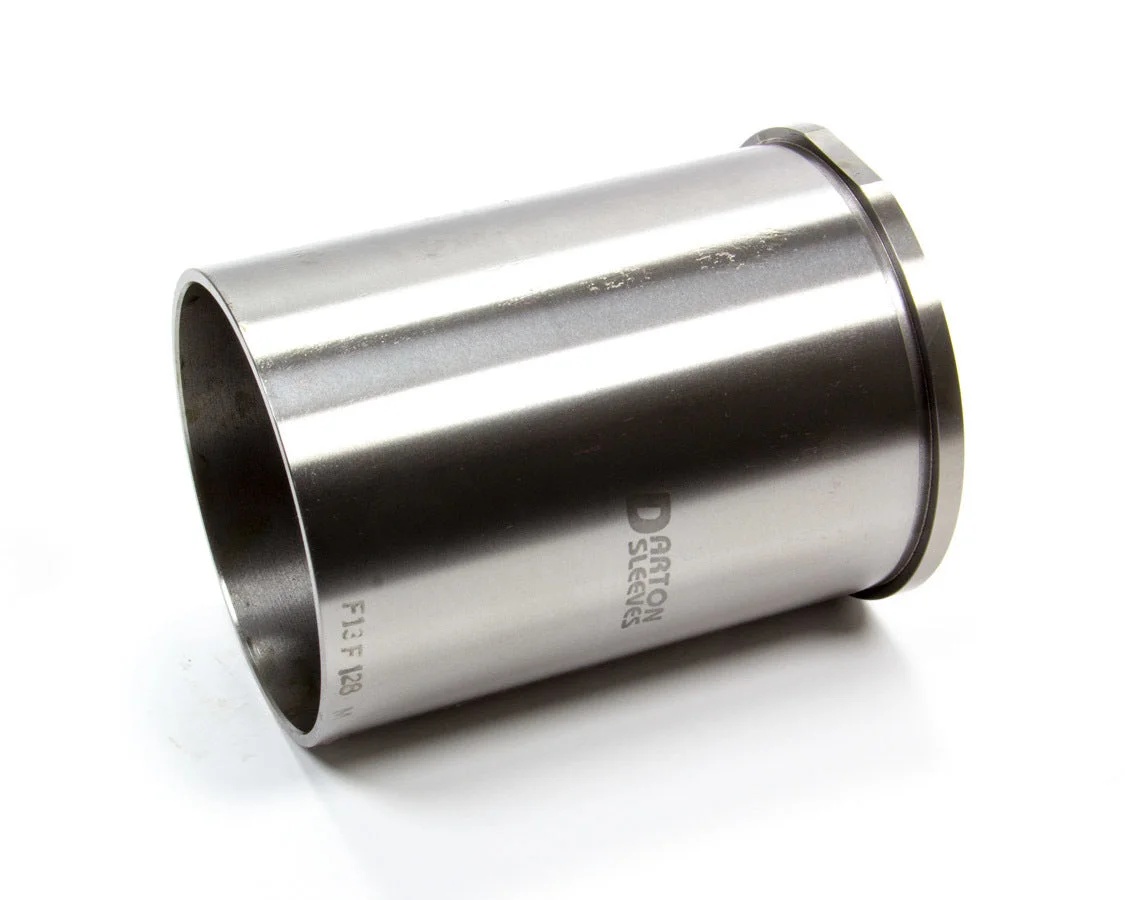
Darton Sleeve Repl Cyl Sleeve Ford 351 SVO 300-060
Cylinder Sleeve - 3.985 in Bore - 5.815 in Height - 4.251 in OD - 0.132 in Wall - Steel - Small Block Ford - Each
Brand: Darton Sleeve
Category: Vehicles & Parts > Vehicle Parts & Accessories > Motor Vehicle Parts > Motor Vehicle Engines > Short Blocks